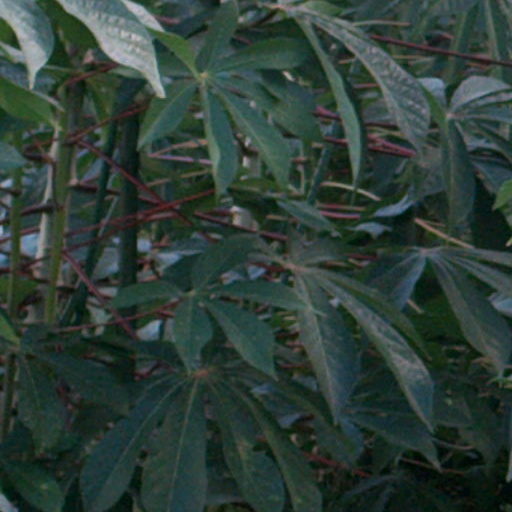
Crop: cassava